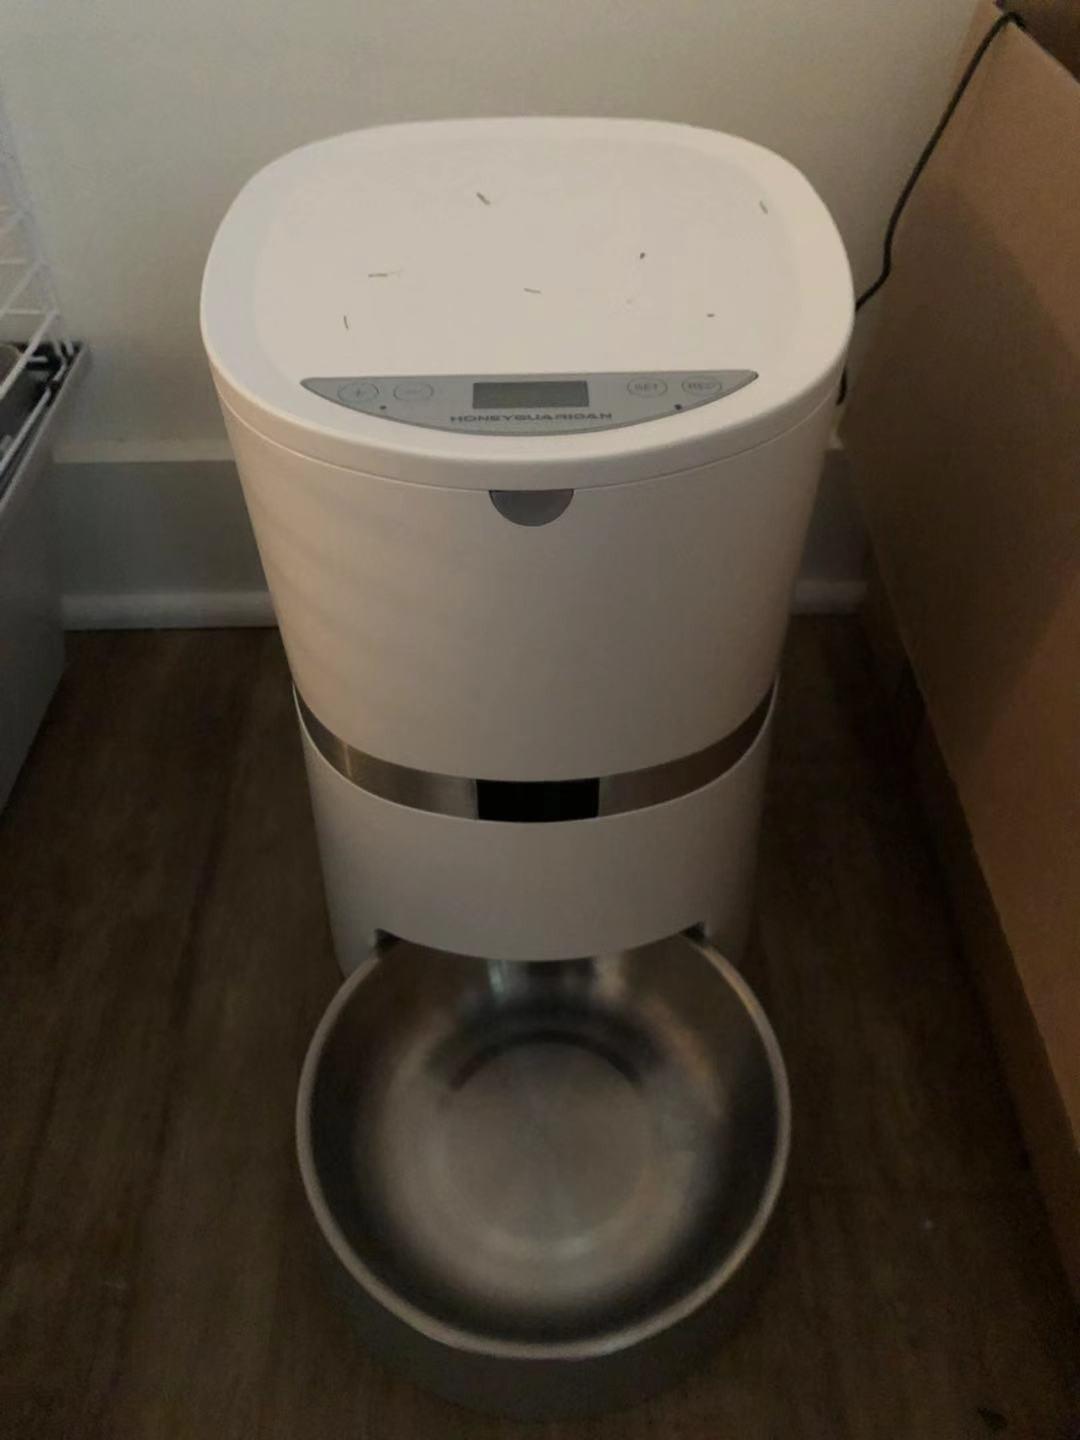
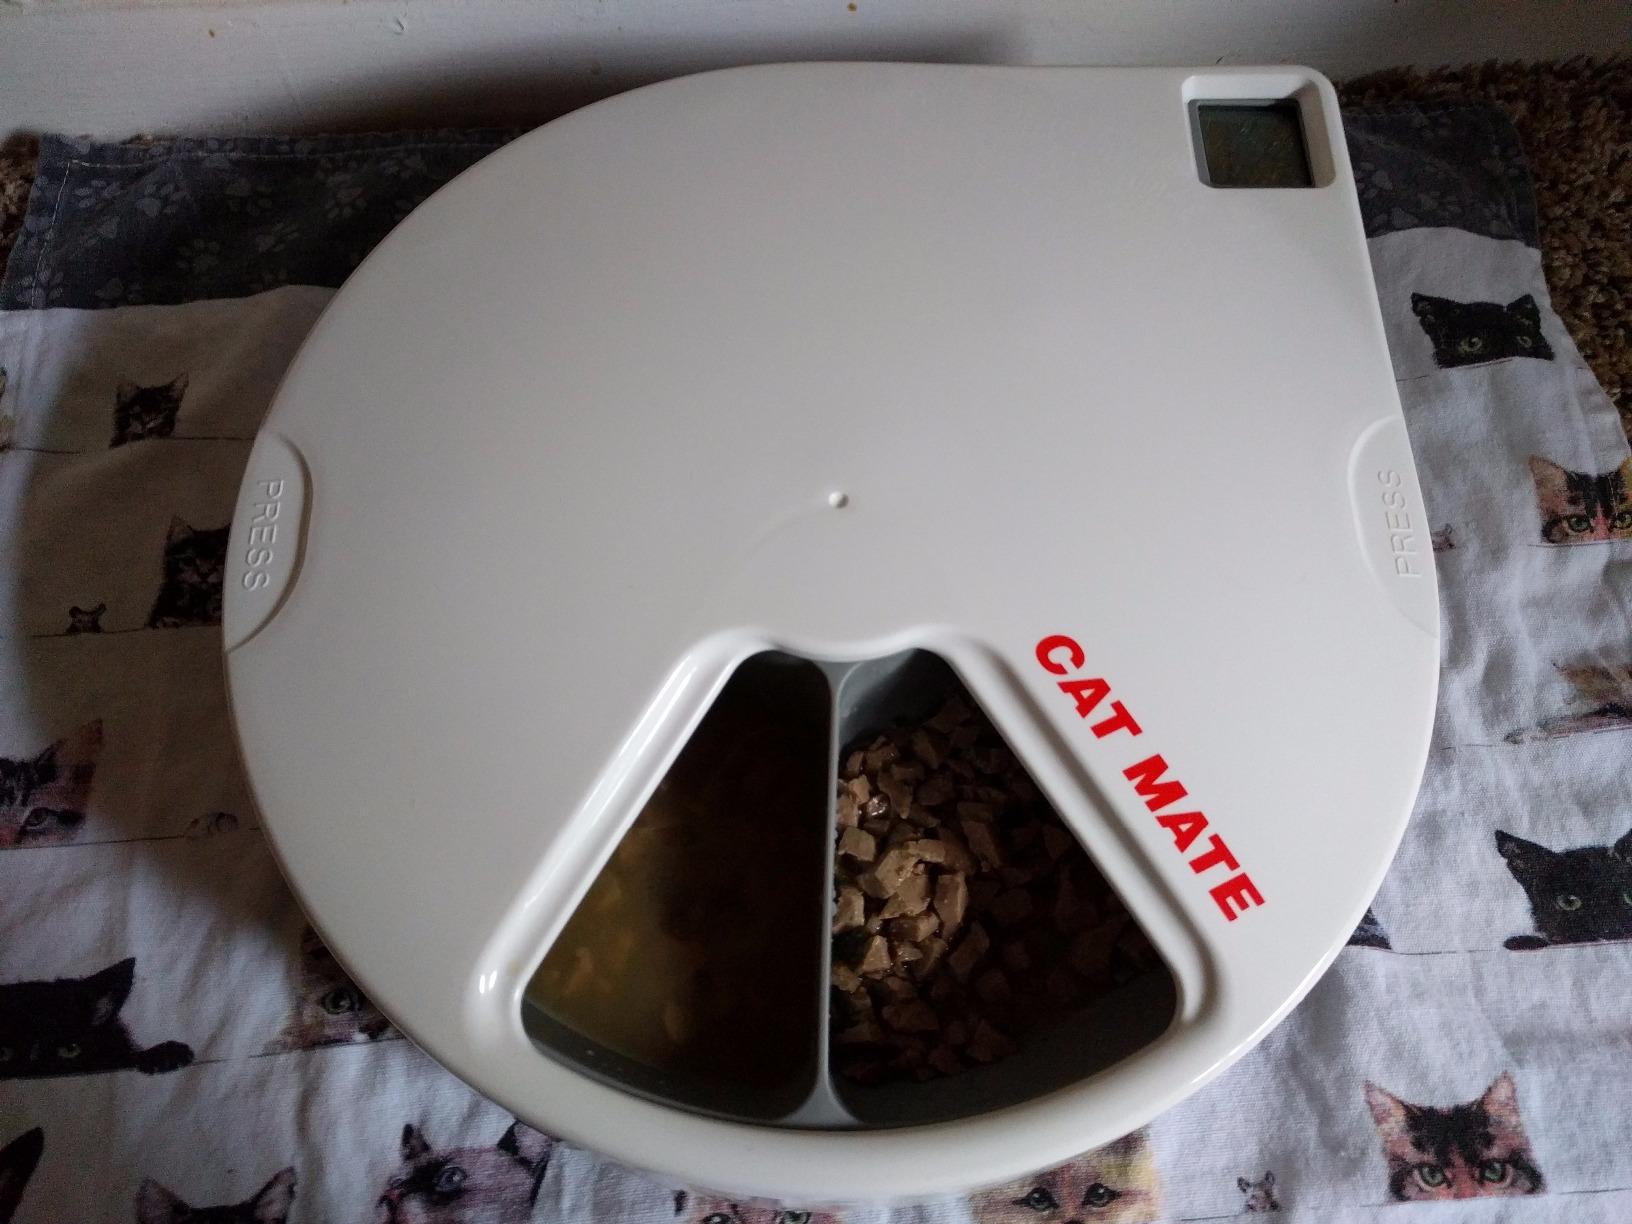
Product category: items_feeder
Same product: no